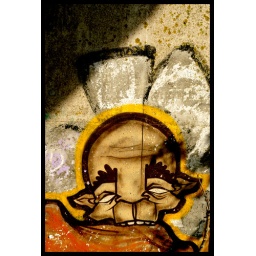
Graffiti under road bridge across River Adur, near Shoreham